Willan Nunatak

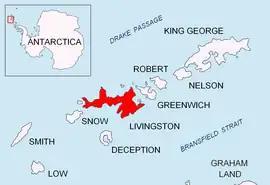
Location of Livingston Island in the South Shetland Islands.

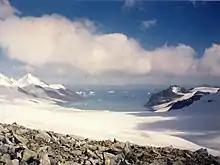
A view from Willan Nunatak towards Huntress Glacier and False Bay, with Deception Island in the background.

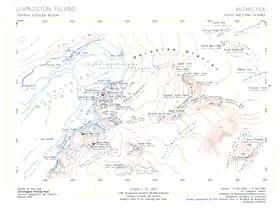
Topographic map of central-eastern Livingston Island featuring Willan Nunatak.

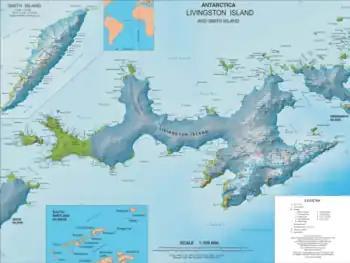
Topographic map of Livingston Island and Smith Island.

Willan Nunatak is an ice-free tipped peak rising to 449 m on the glacial divide between Huntress Glacier and Balkan Snowfield on Hurd Peninsula in eastern Livingston Island in the South Shetland Islands, Antarctica. It is linked to Burdick South Peak to the northeast by Willan Saddle and, via Castillo Nunatak and Charrúa Gap, to Charrúa Ridge to the west.